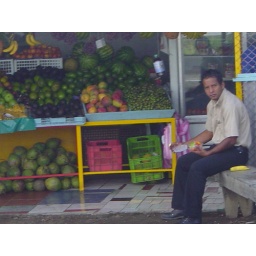
a fruit stand by the side of the road in costa rica